Borneman Mill

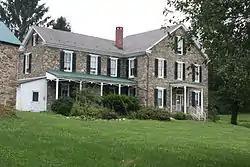
Farmhouse. July 2013.

Borneman Mill, also known as Stauffer Mill, is a historic "farm mill" located in Washington Township, Berks County, Pennsylvania. The mill was built to perform farm chores with water power. The mill was built before 1860, and is a two-story, with basement, post-and-beam building with vertical siding. It measures 21 feet, 6 inches, by 24 feet, 6 inches. The mill powered operations in the nearby stone bank barn (after 1850) by use of a cable drive system. Also on the property are a contributing farmhouse (1810, 1850) and smokehouse (c. 1850).